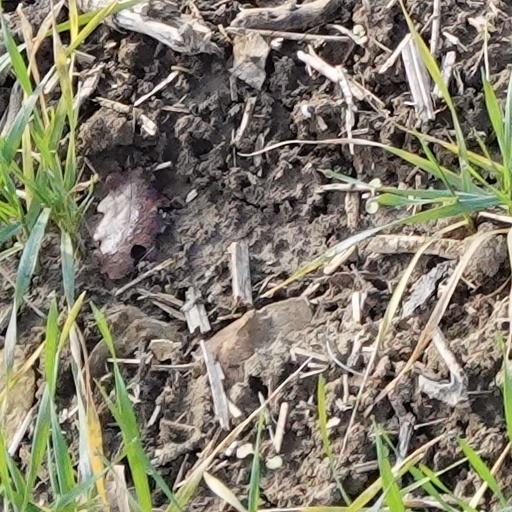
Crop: wheat